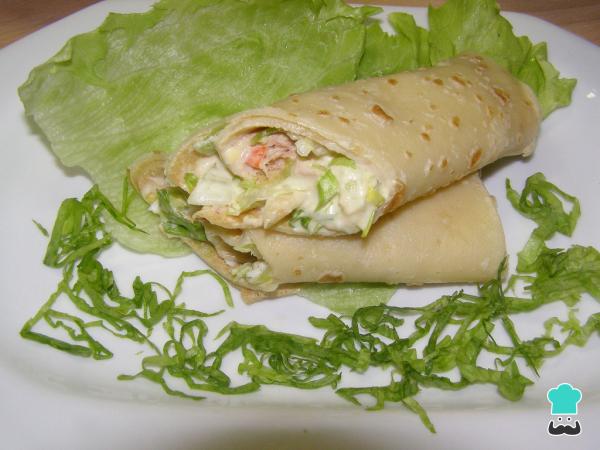
Sirve los panqueques salados rellenos de atún con unas cuantas hojas más de lechuga y ¡disfruta de un entrante o plato principal fácil y delicioso!También puedes probar las famosas y riquísimas crepes saladas de jamón y queso o si lo prefieres, estos crepes veganos salados.